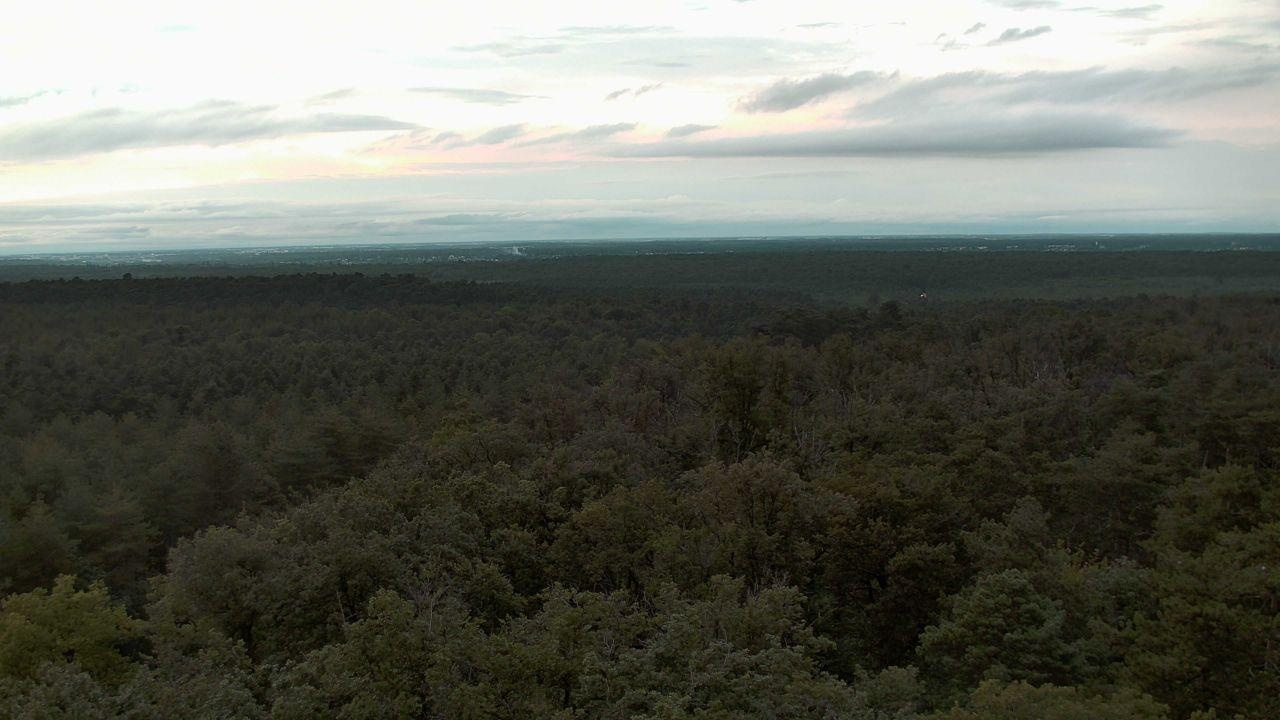
Fire: no
Smoke: yes